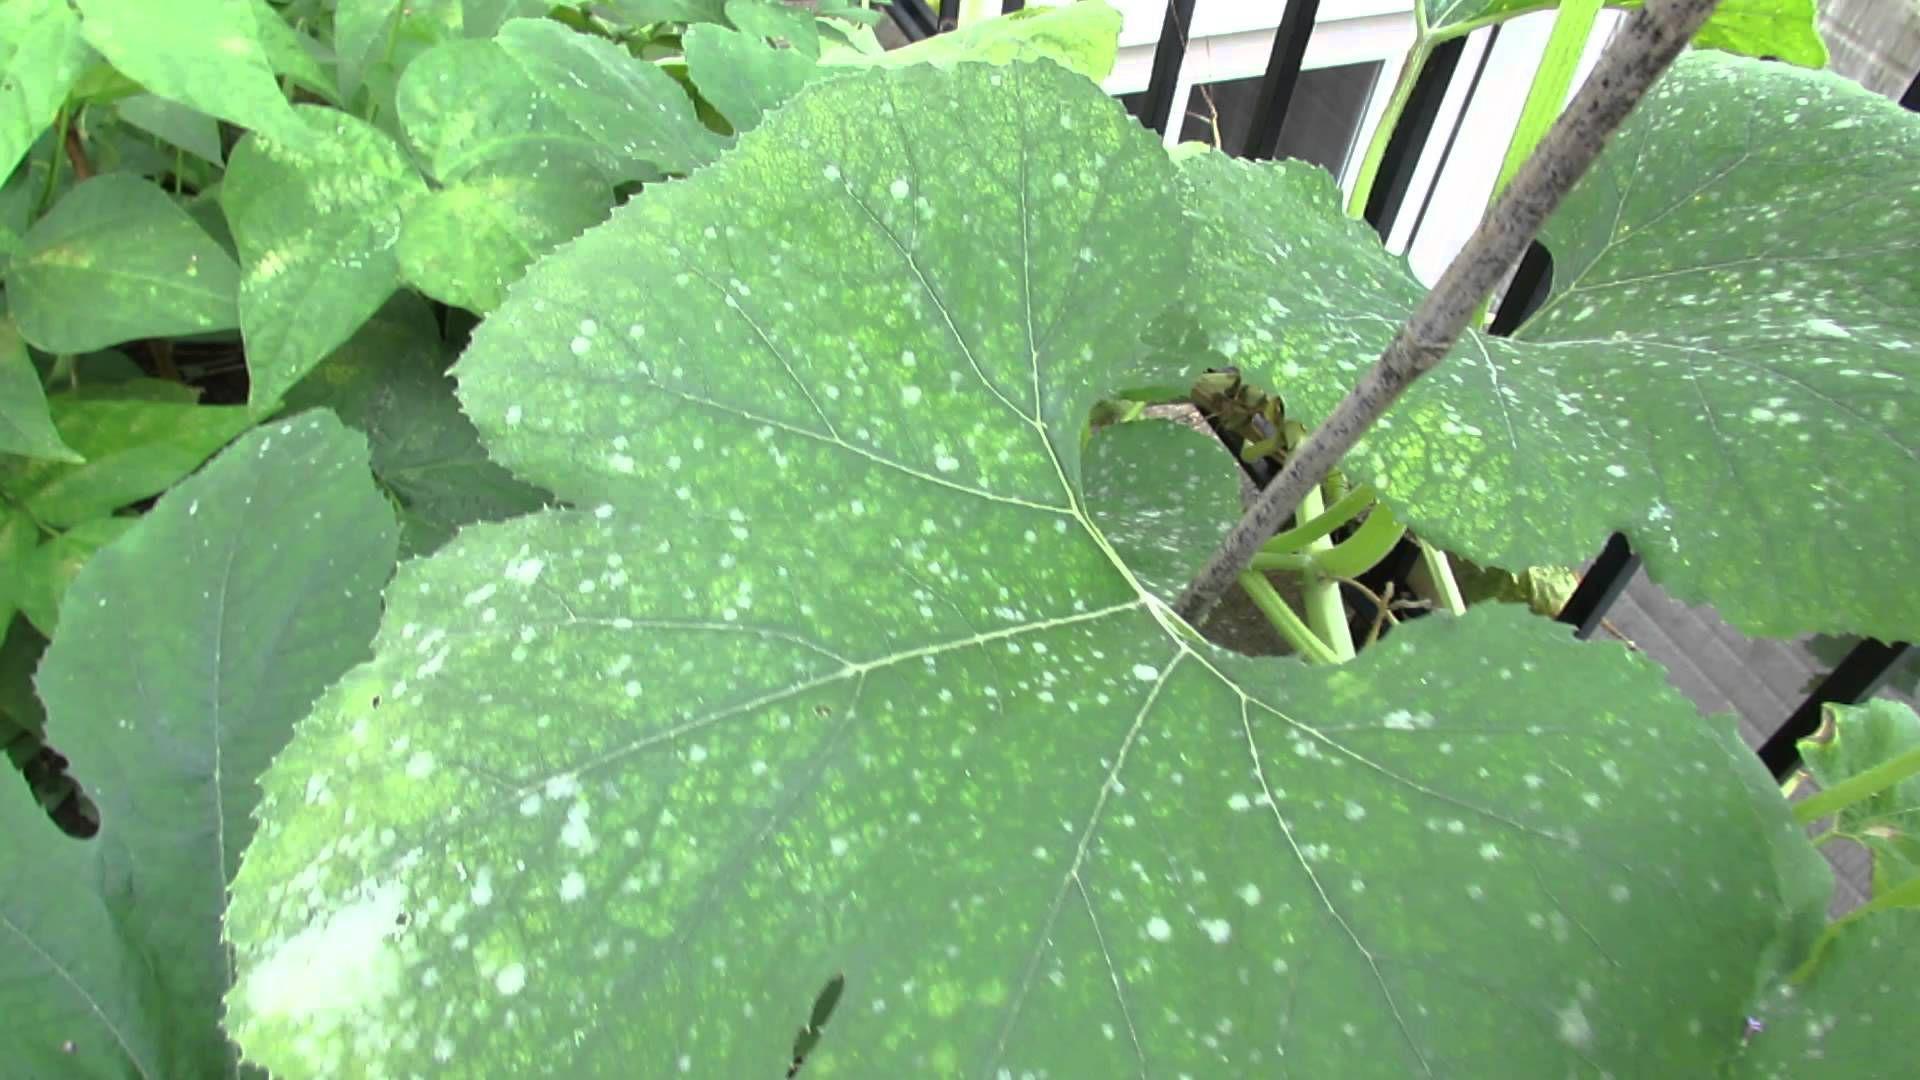
Plant: Zucchini
Disease: zucchini powdery mildew